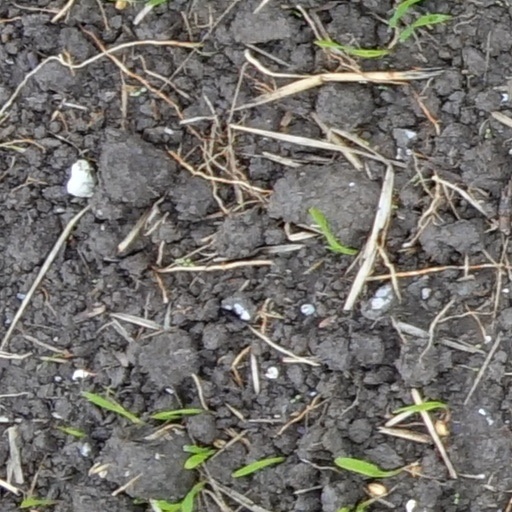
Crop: wheat